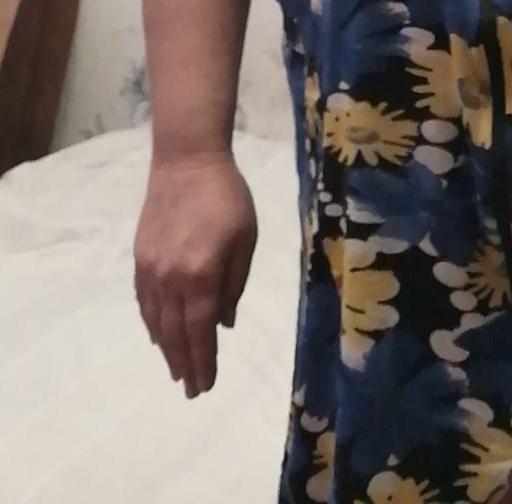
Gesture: no_gesture